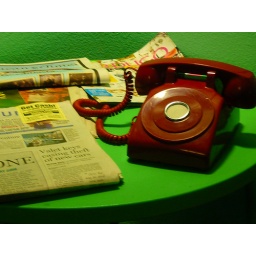
The red phone in the green room